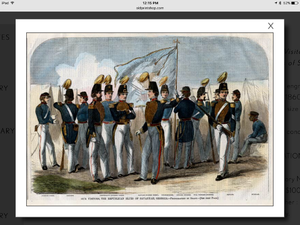
Robert Houstoun Anderson est un officier d'infanterie de l'armée des États-Unis, puis de cavalerie et d'artillerie dans l'armée des États Confédérés pendant la guerre de Sécession. Après la guerre, il sert comme chef de la police de la ville de Savannah pendant 23 ans, et joue un rôle important lors de la réunification des activités avec sonalma mater, l'académie militaire des États-Unis à West Point, New York.